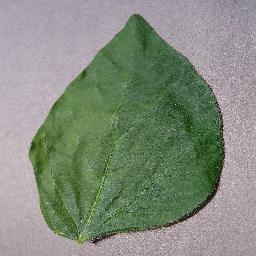
Label: Soybean___healthy